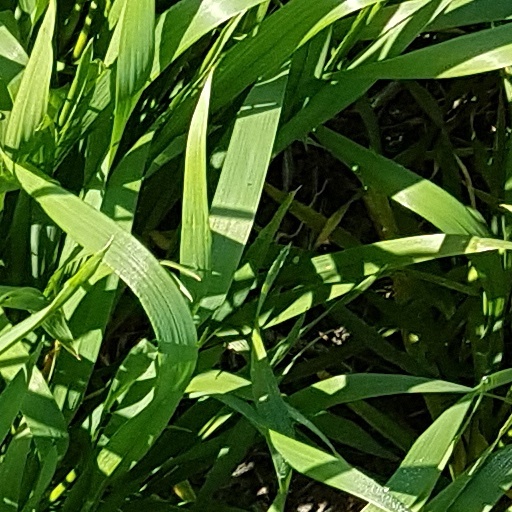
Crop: wheat